Mohammed Faizal Padippura

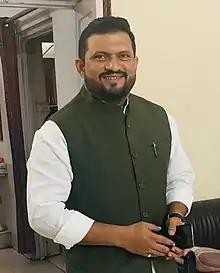

Mohammed Faizal Padippura (born 28 May 1975) is an Indian politician and social worker and Ex Member of Parliament, Lok Sabha from Union Territory of Lakshadweep. He was elected as the party whip of the Nationalist Congress Party in the 16th Lok Sabha. In January 2023, Faizal and four others were sentenced to 10 years in jail in a case of attempt to murder. After this verdict, Mohammad Faizal was disqualified from Lok Sabha and on 29 March 2023 his membership was restored. The Ethics Committee of Lok Sabha took this decision. On 25 January, The High court of Kerala suspended the judgement of Kavaratti court against him. On 30 January, The Election Commission of India deferred by-election for Parliamentary constituency in Lakshadweep after Kerala High Court passed an order on 25 January suspending the conviction. He was defeated in Lakshadweep Lok Sabha constituency in the 2024 election.